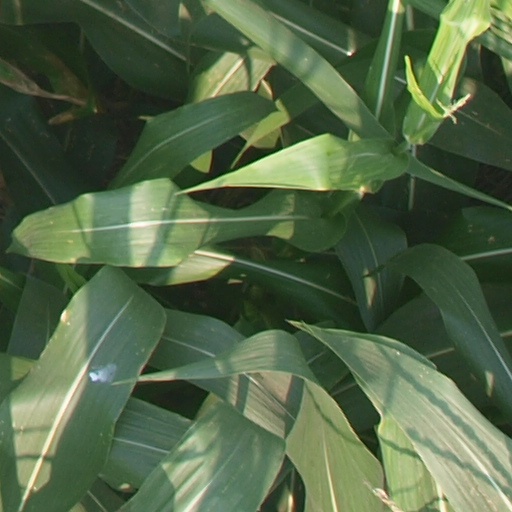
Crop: maize; corn